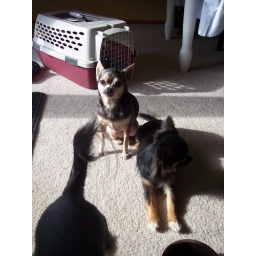
Any time the sun is out they migrate to lounge in front of the sliding glass door.